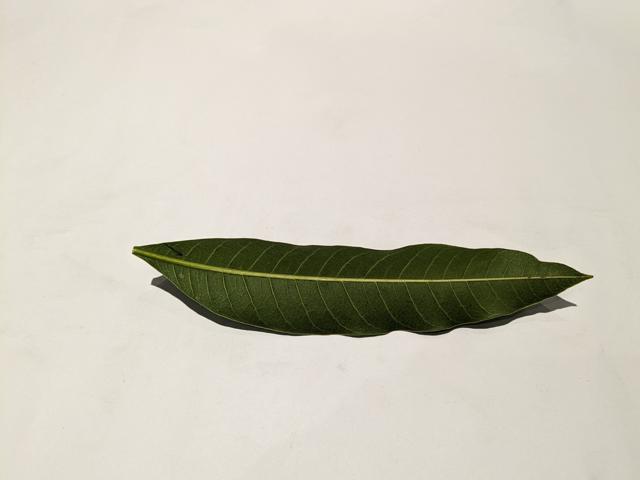
Mango leaf variety: Amrapali